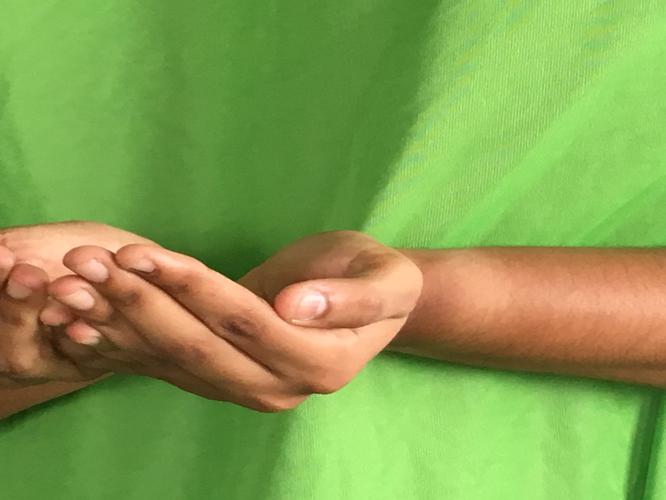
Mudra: Pushpaputa
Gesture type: double_hand